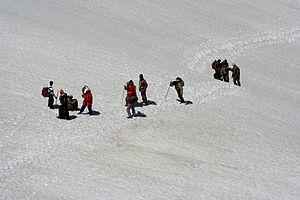
Le trekking ou trek ou grande randonnée est une randonnée pédestre caractérisée par sa longue durée et par la traversée de zones sauvages ou difficiles d'accès, telle que la randonnée de plusieurs jours en montagne ponctuée de bivouacs.